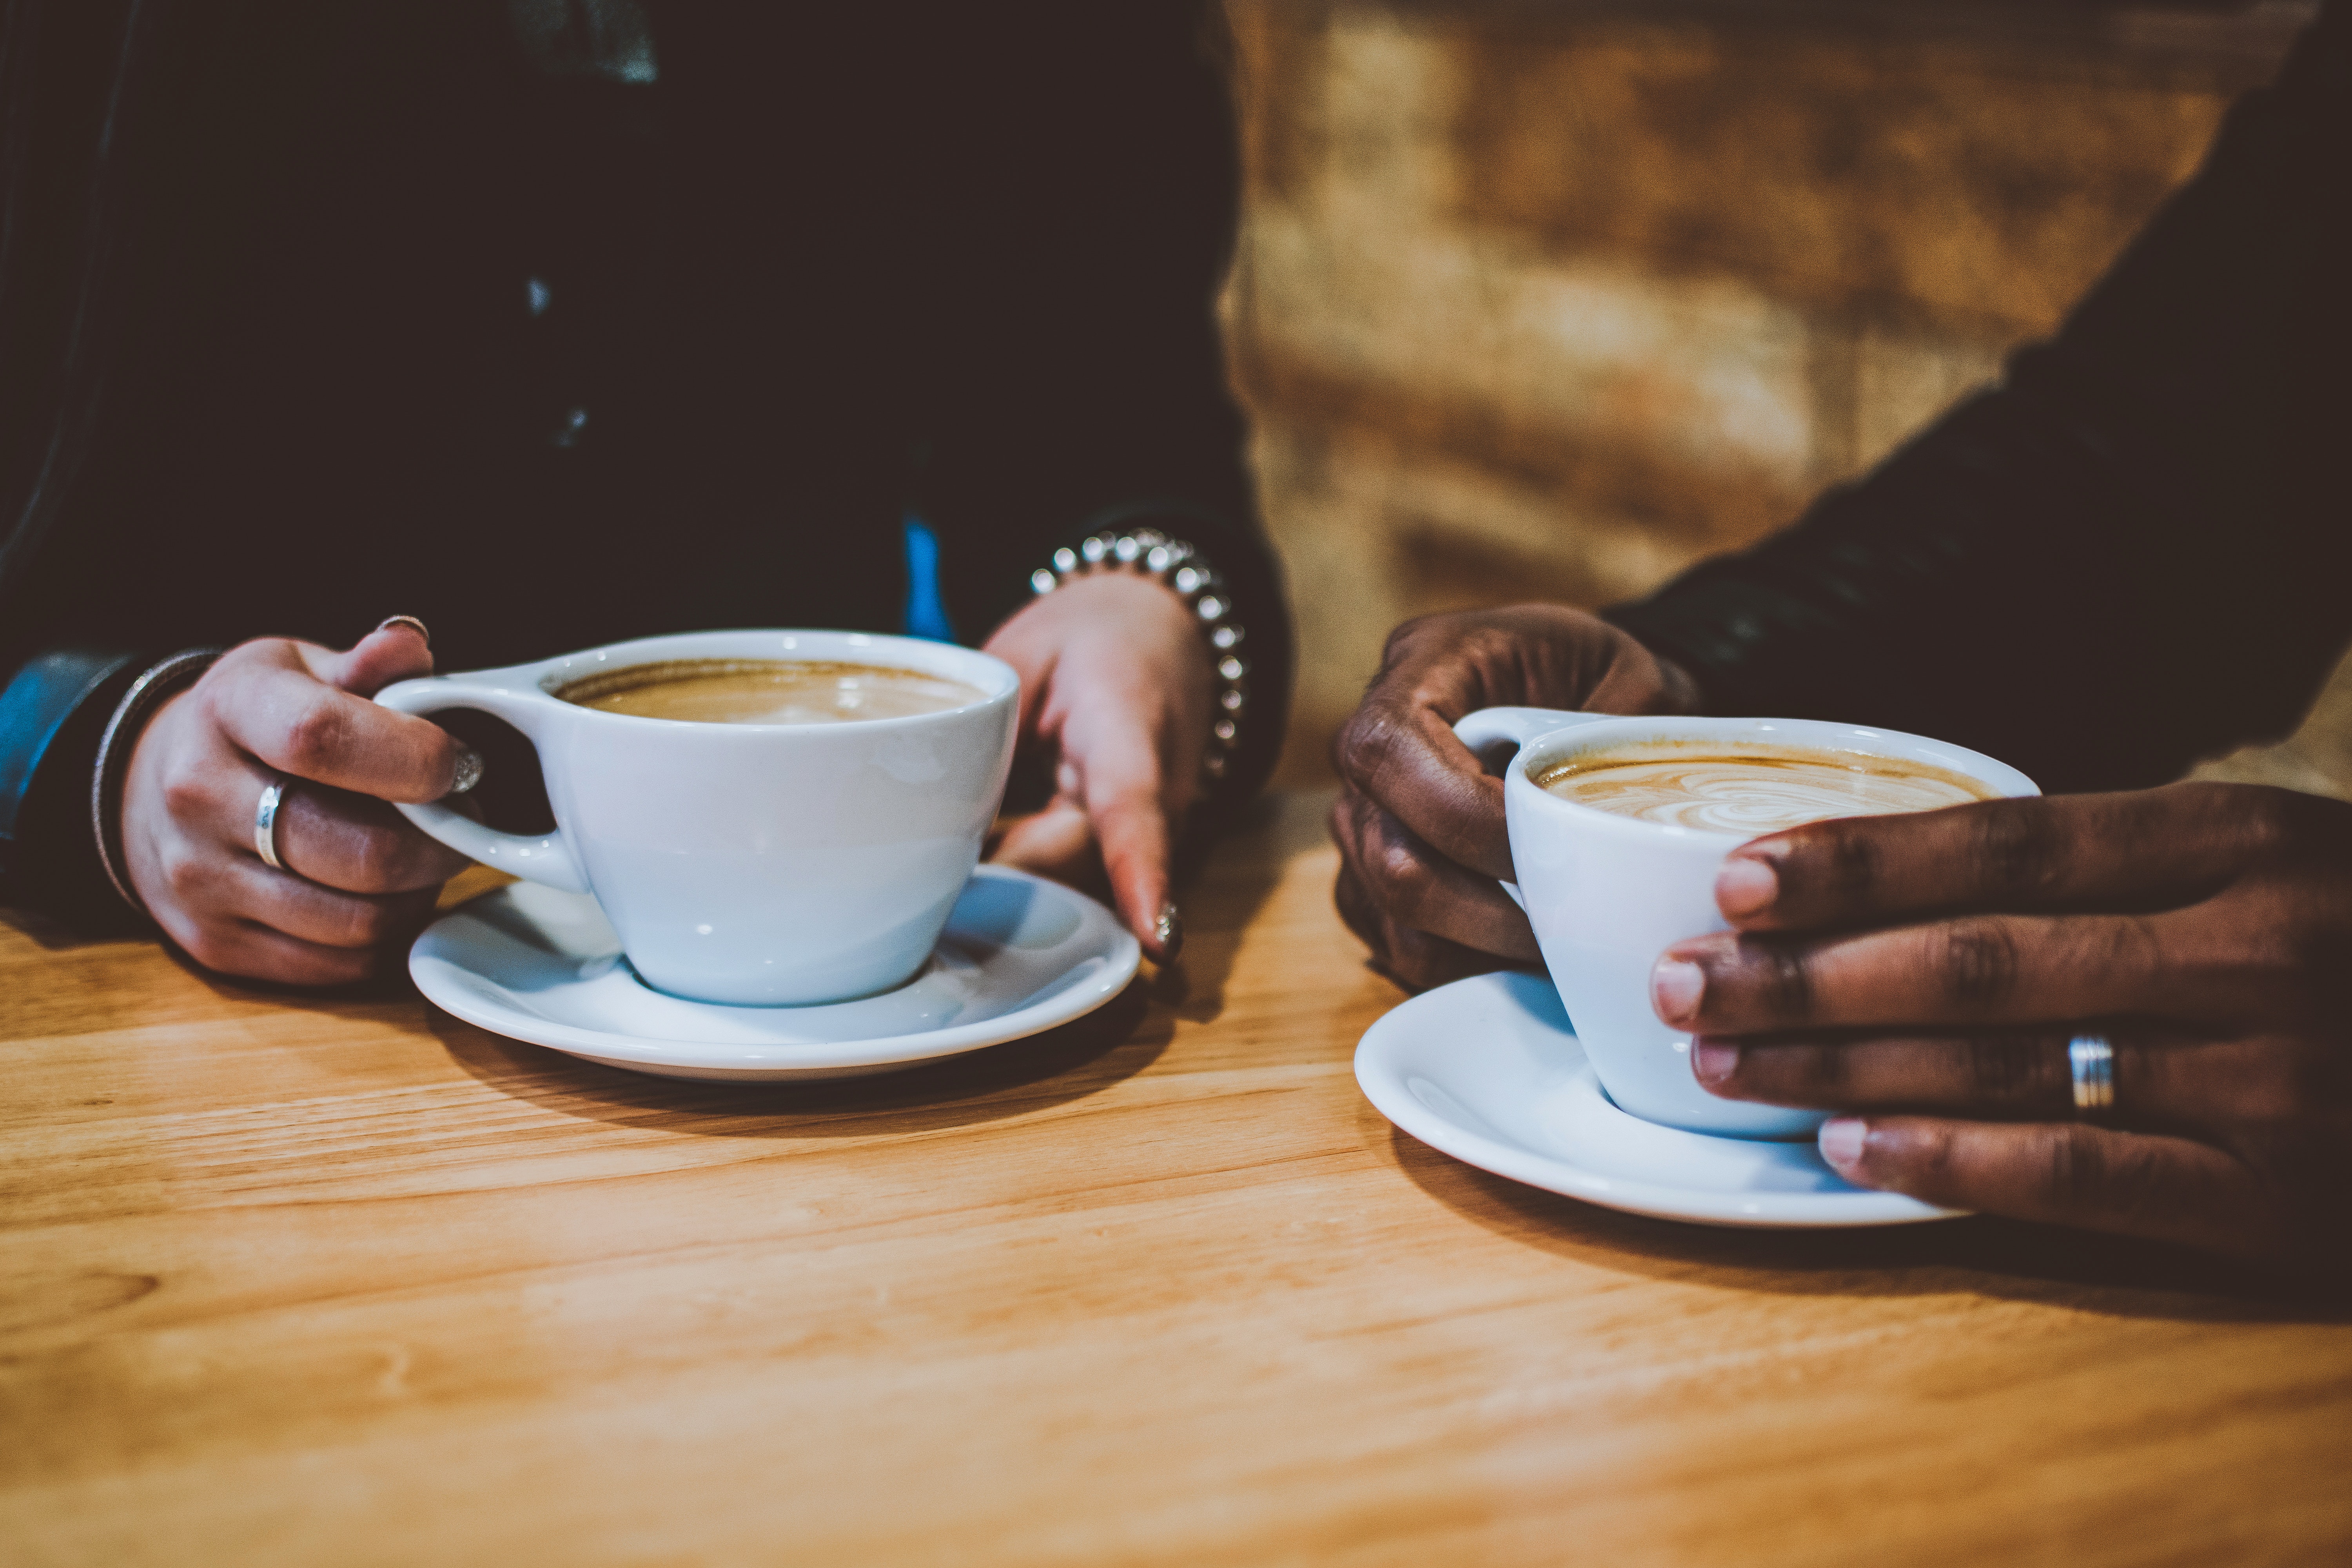
coffee, cup, espresso, coffee cup, cappuccino, drink, tableware, caffeine, saucer, tea, serveware, latte, cafe, chocolate, hot chocolate, food, mocaccino